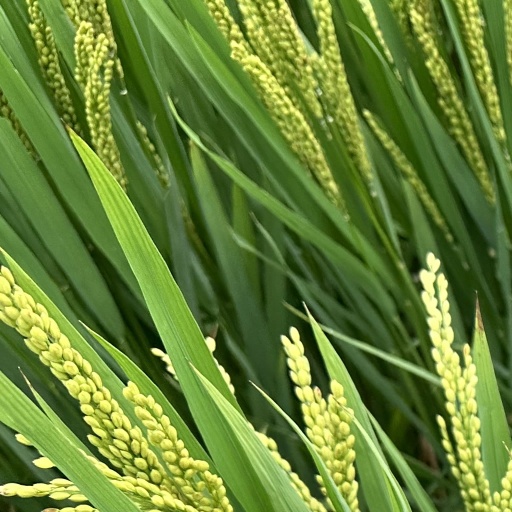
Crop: rice